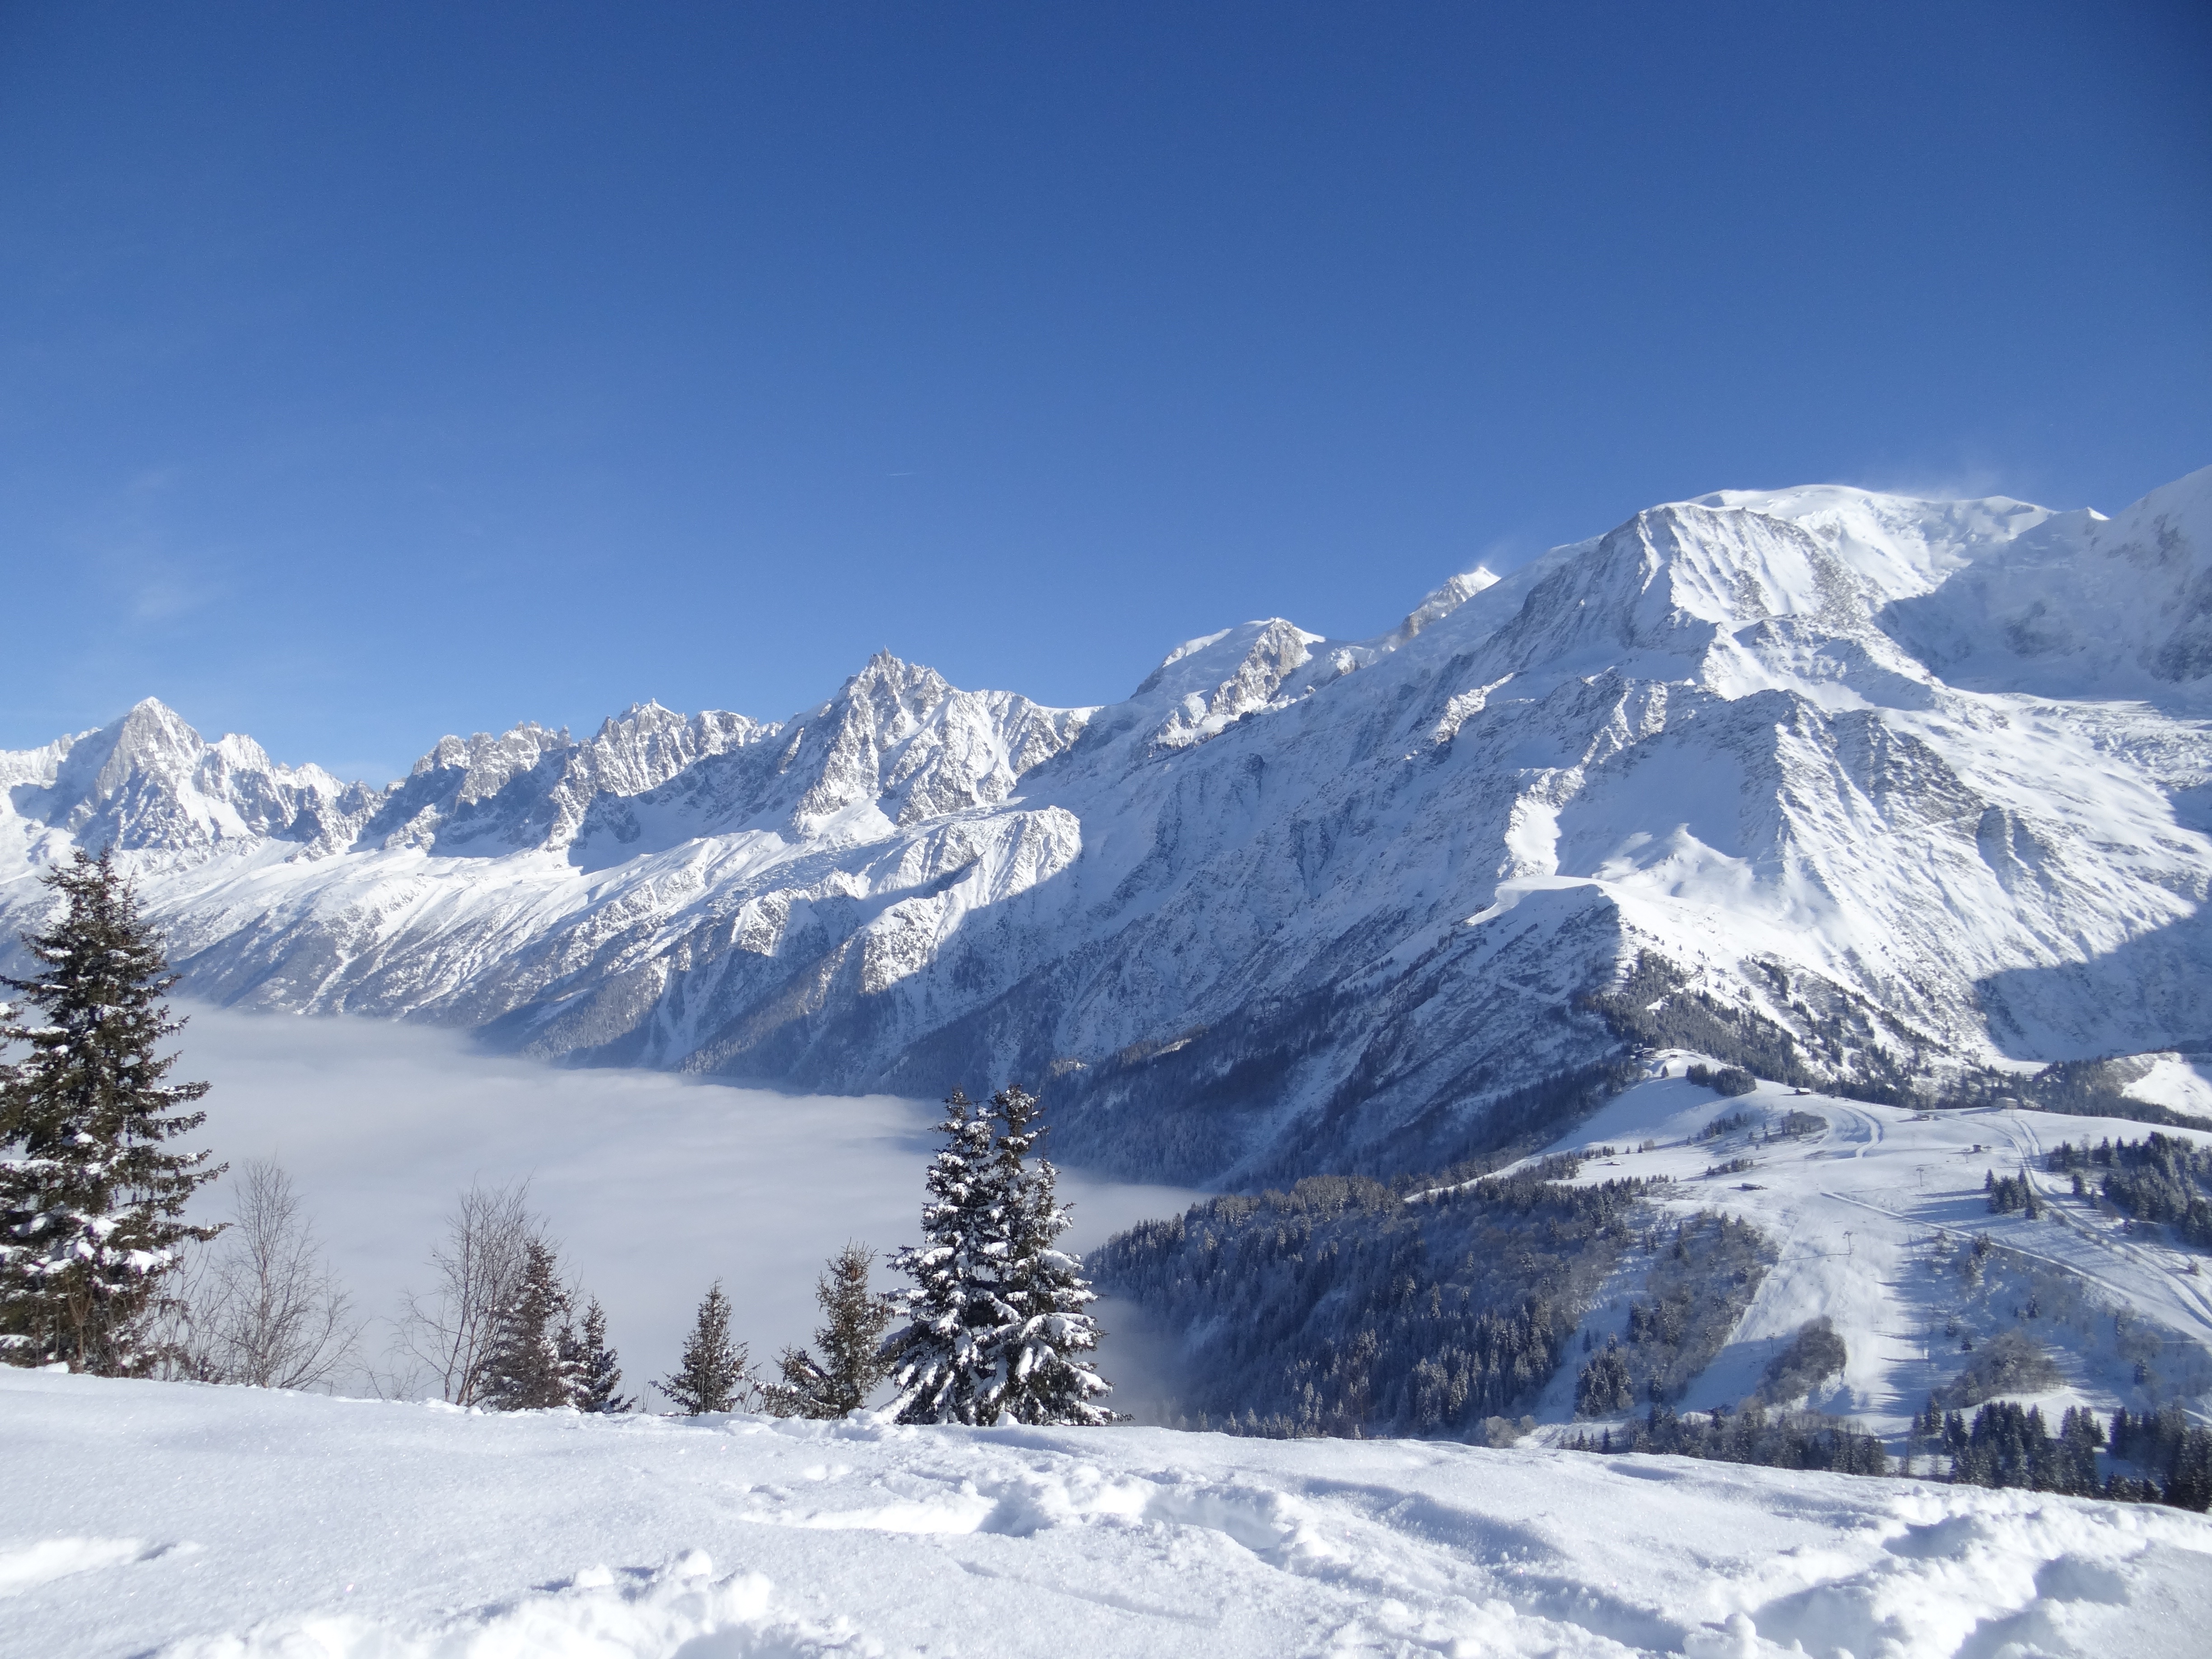
mountain, snow, winter, mountain range, weather, skiing, season, ridge, winter sport, massif, resort, alps, plateau, piste, landform, ski touring, ski mountaineering, mountainous landforms, geological phenomenon